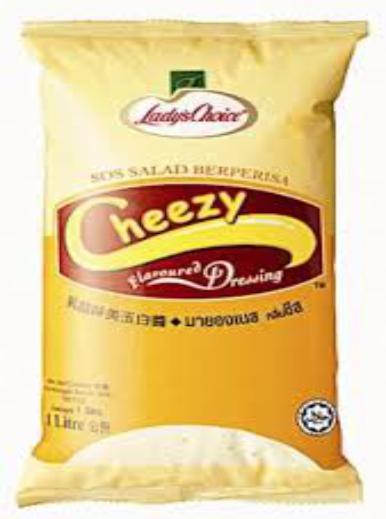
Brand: Lady's Choice
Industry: Food